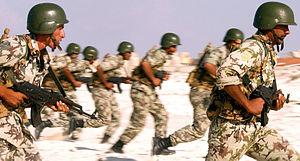
L'armée égyptienne est l'ensemble des forces militaires terrestres de l'Égypte, l'une des quatre branches des Forces armées égyptiennes.